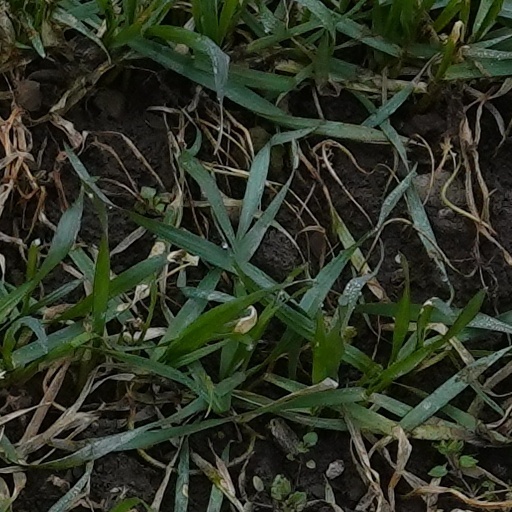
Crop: wheat